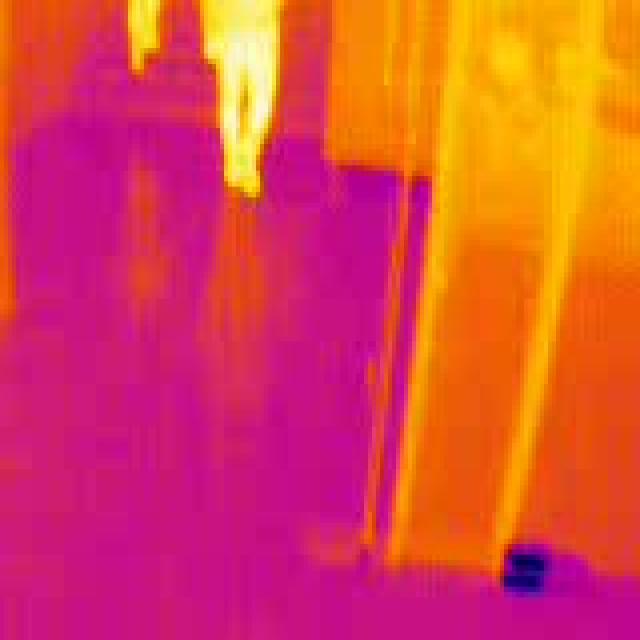
Detected objects:
label: person
label: person